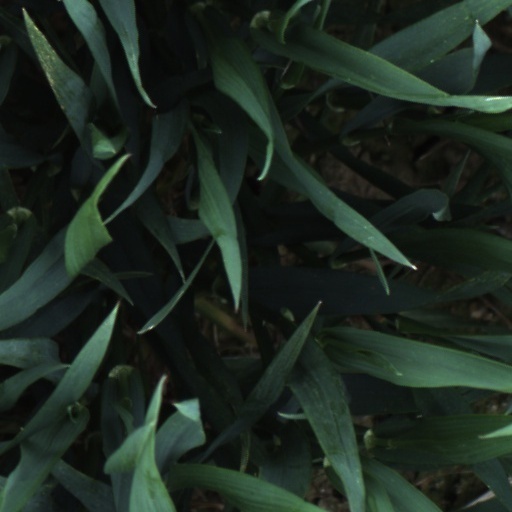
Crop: wheat